Matsunaga clan

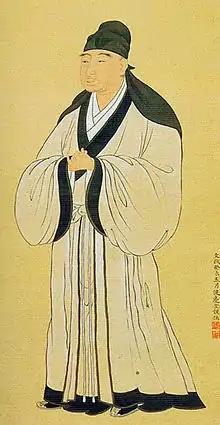
Fujiwara Seika's younger sister married into the Matsunaga clan

is a Japanese Samurai Clan who are descended from the Fujiwara clan.